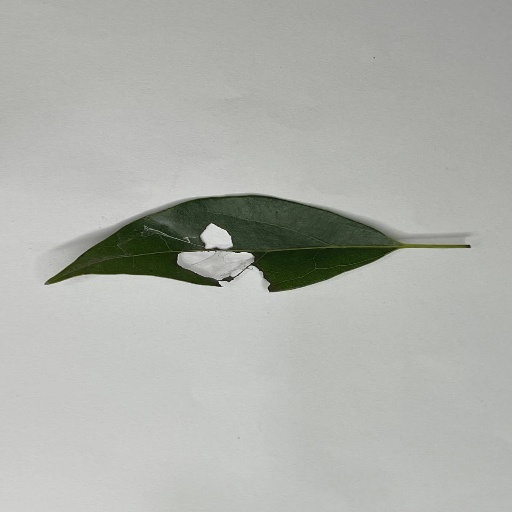
Species: Camphor
Leaf condition: Shot Hole